BBC

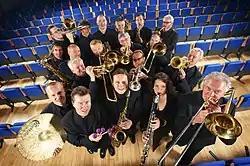
The BBC Big Band

BBC News is the largest broadcast news gathering operation in the world, providing services to BBC domestic radio as well as television networks such as the BBC News, BBC Parliament and BBC News International. In addition to this, news stories are available on the BBC Red Button service and BBC News Online. In addition to this, the BBC has been developing new ways to access BBC News and as a result, has launched the service on BBC Mobile, making it accessible to mobile phones and PDAs, as well as developing alerts by email, on digital television, and on computers through a desktop alert.